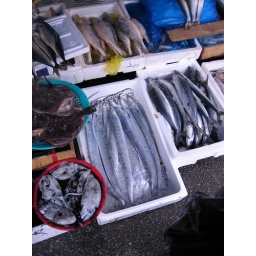
In the local street fish market in Damyang, just 30 mins drive north from Gwangju.